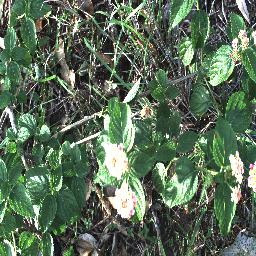
Label: lantana